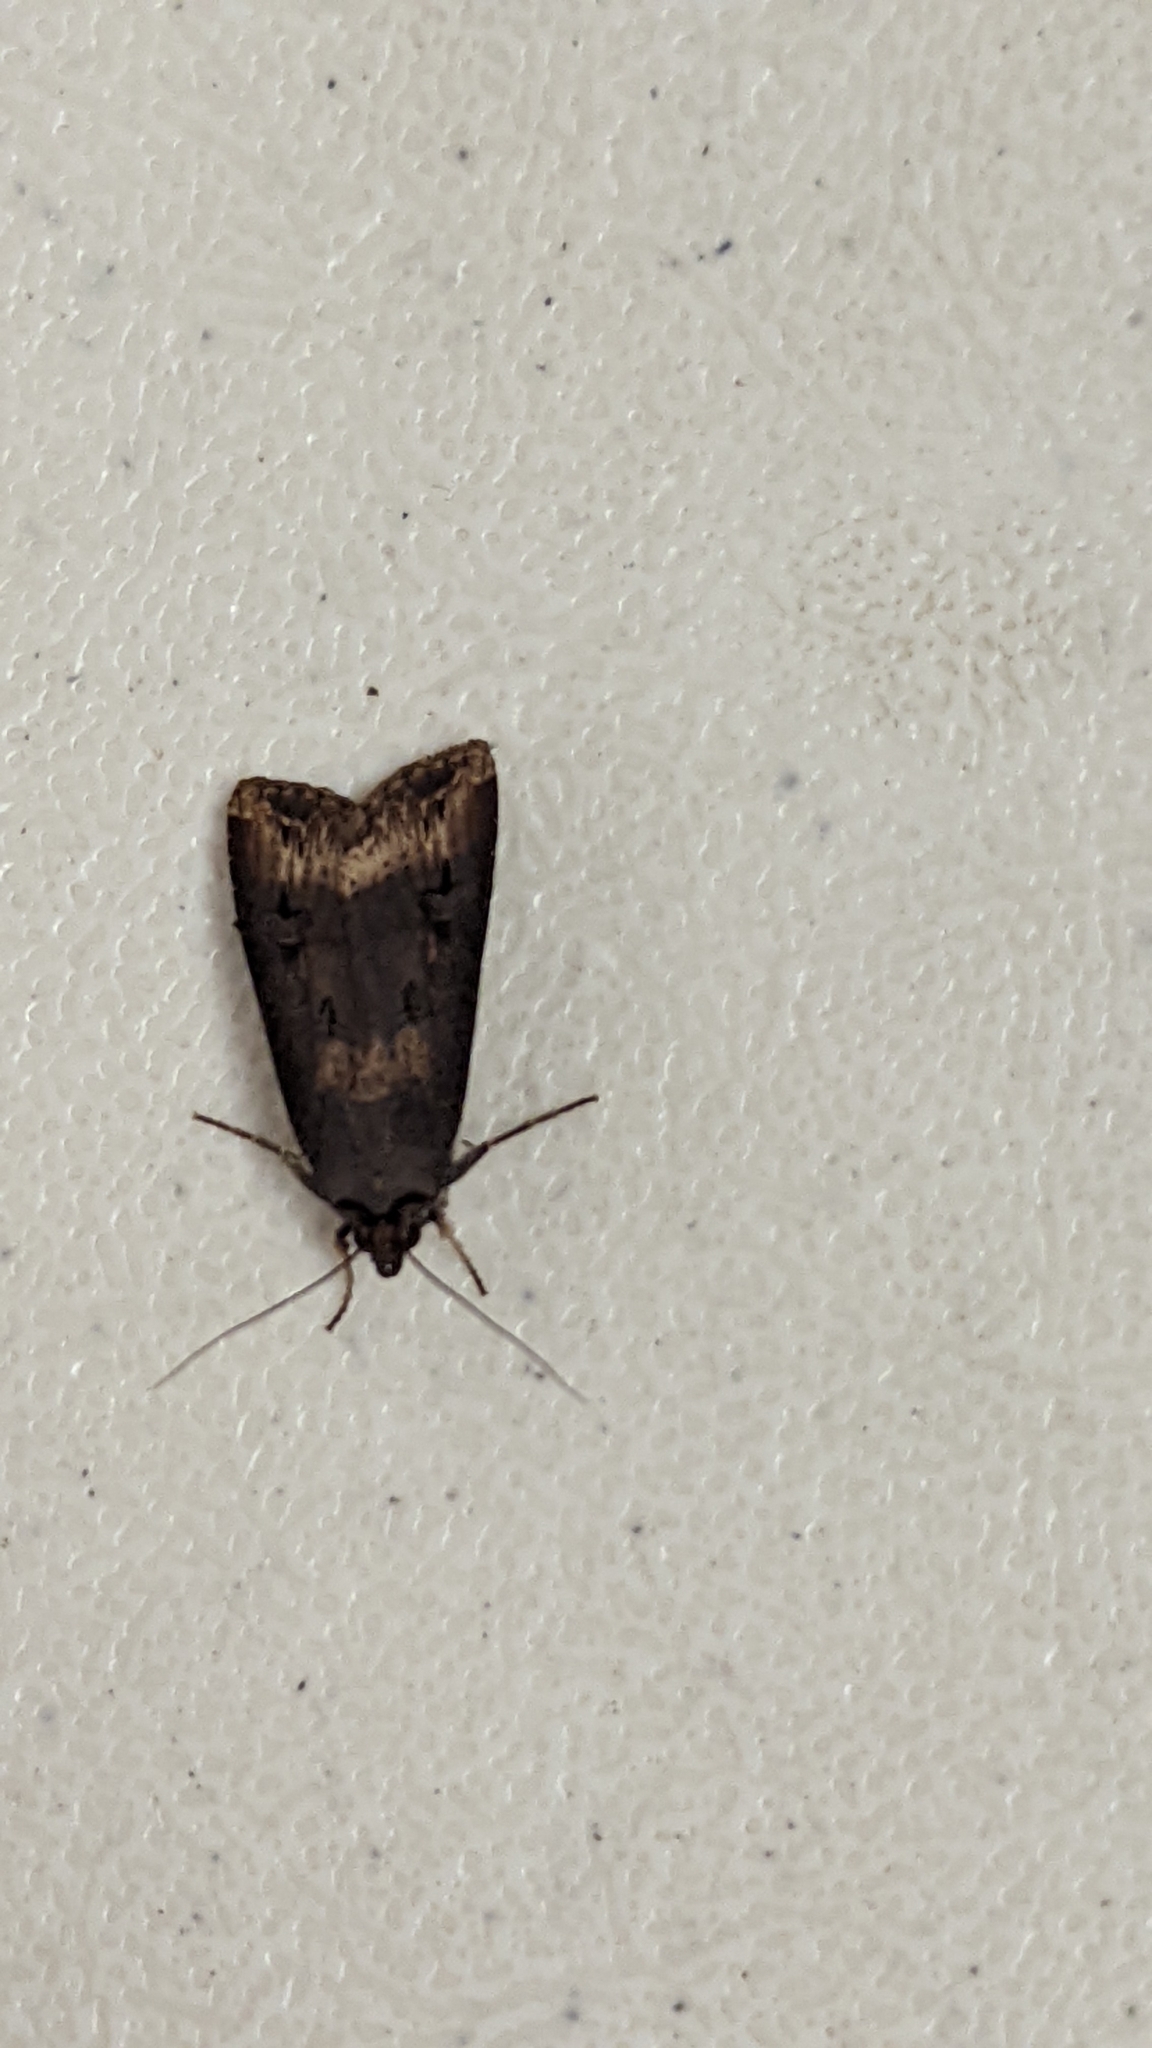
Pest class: cutworms